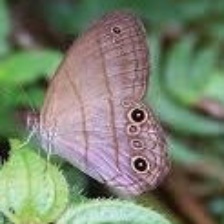
Species: MESTRA